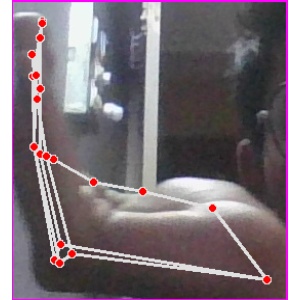
अक्षर: स